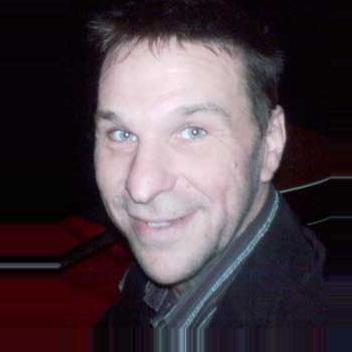
Age: 46